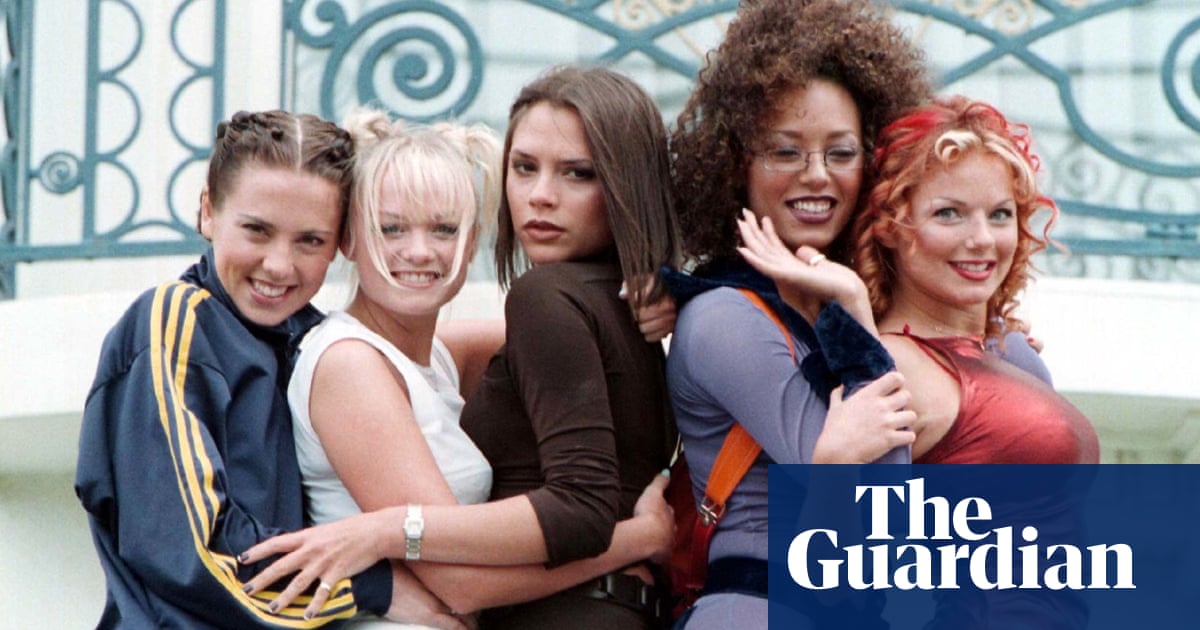
Gender: women